Grenoble

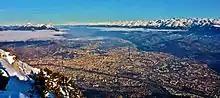
Grenoble with the Dauphiné Alps in the background.

The economic development of the city was highlighted by the organization of the International Exhibition of Hydropower and Tourism in 1925, which was visited by more than 1 million people. The organization of this exhibition forced the military to remove the old city walls and allowed the expansion of the city to the south. This exhibition also highlighted the city's hydropower industry and the region's tourist attractions.